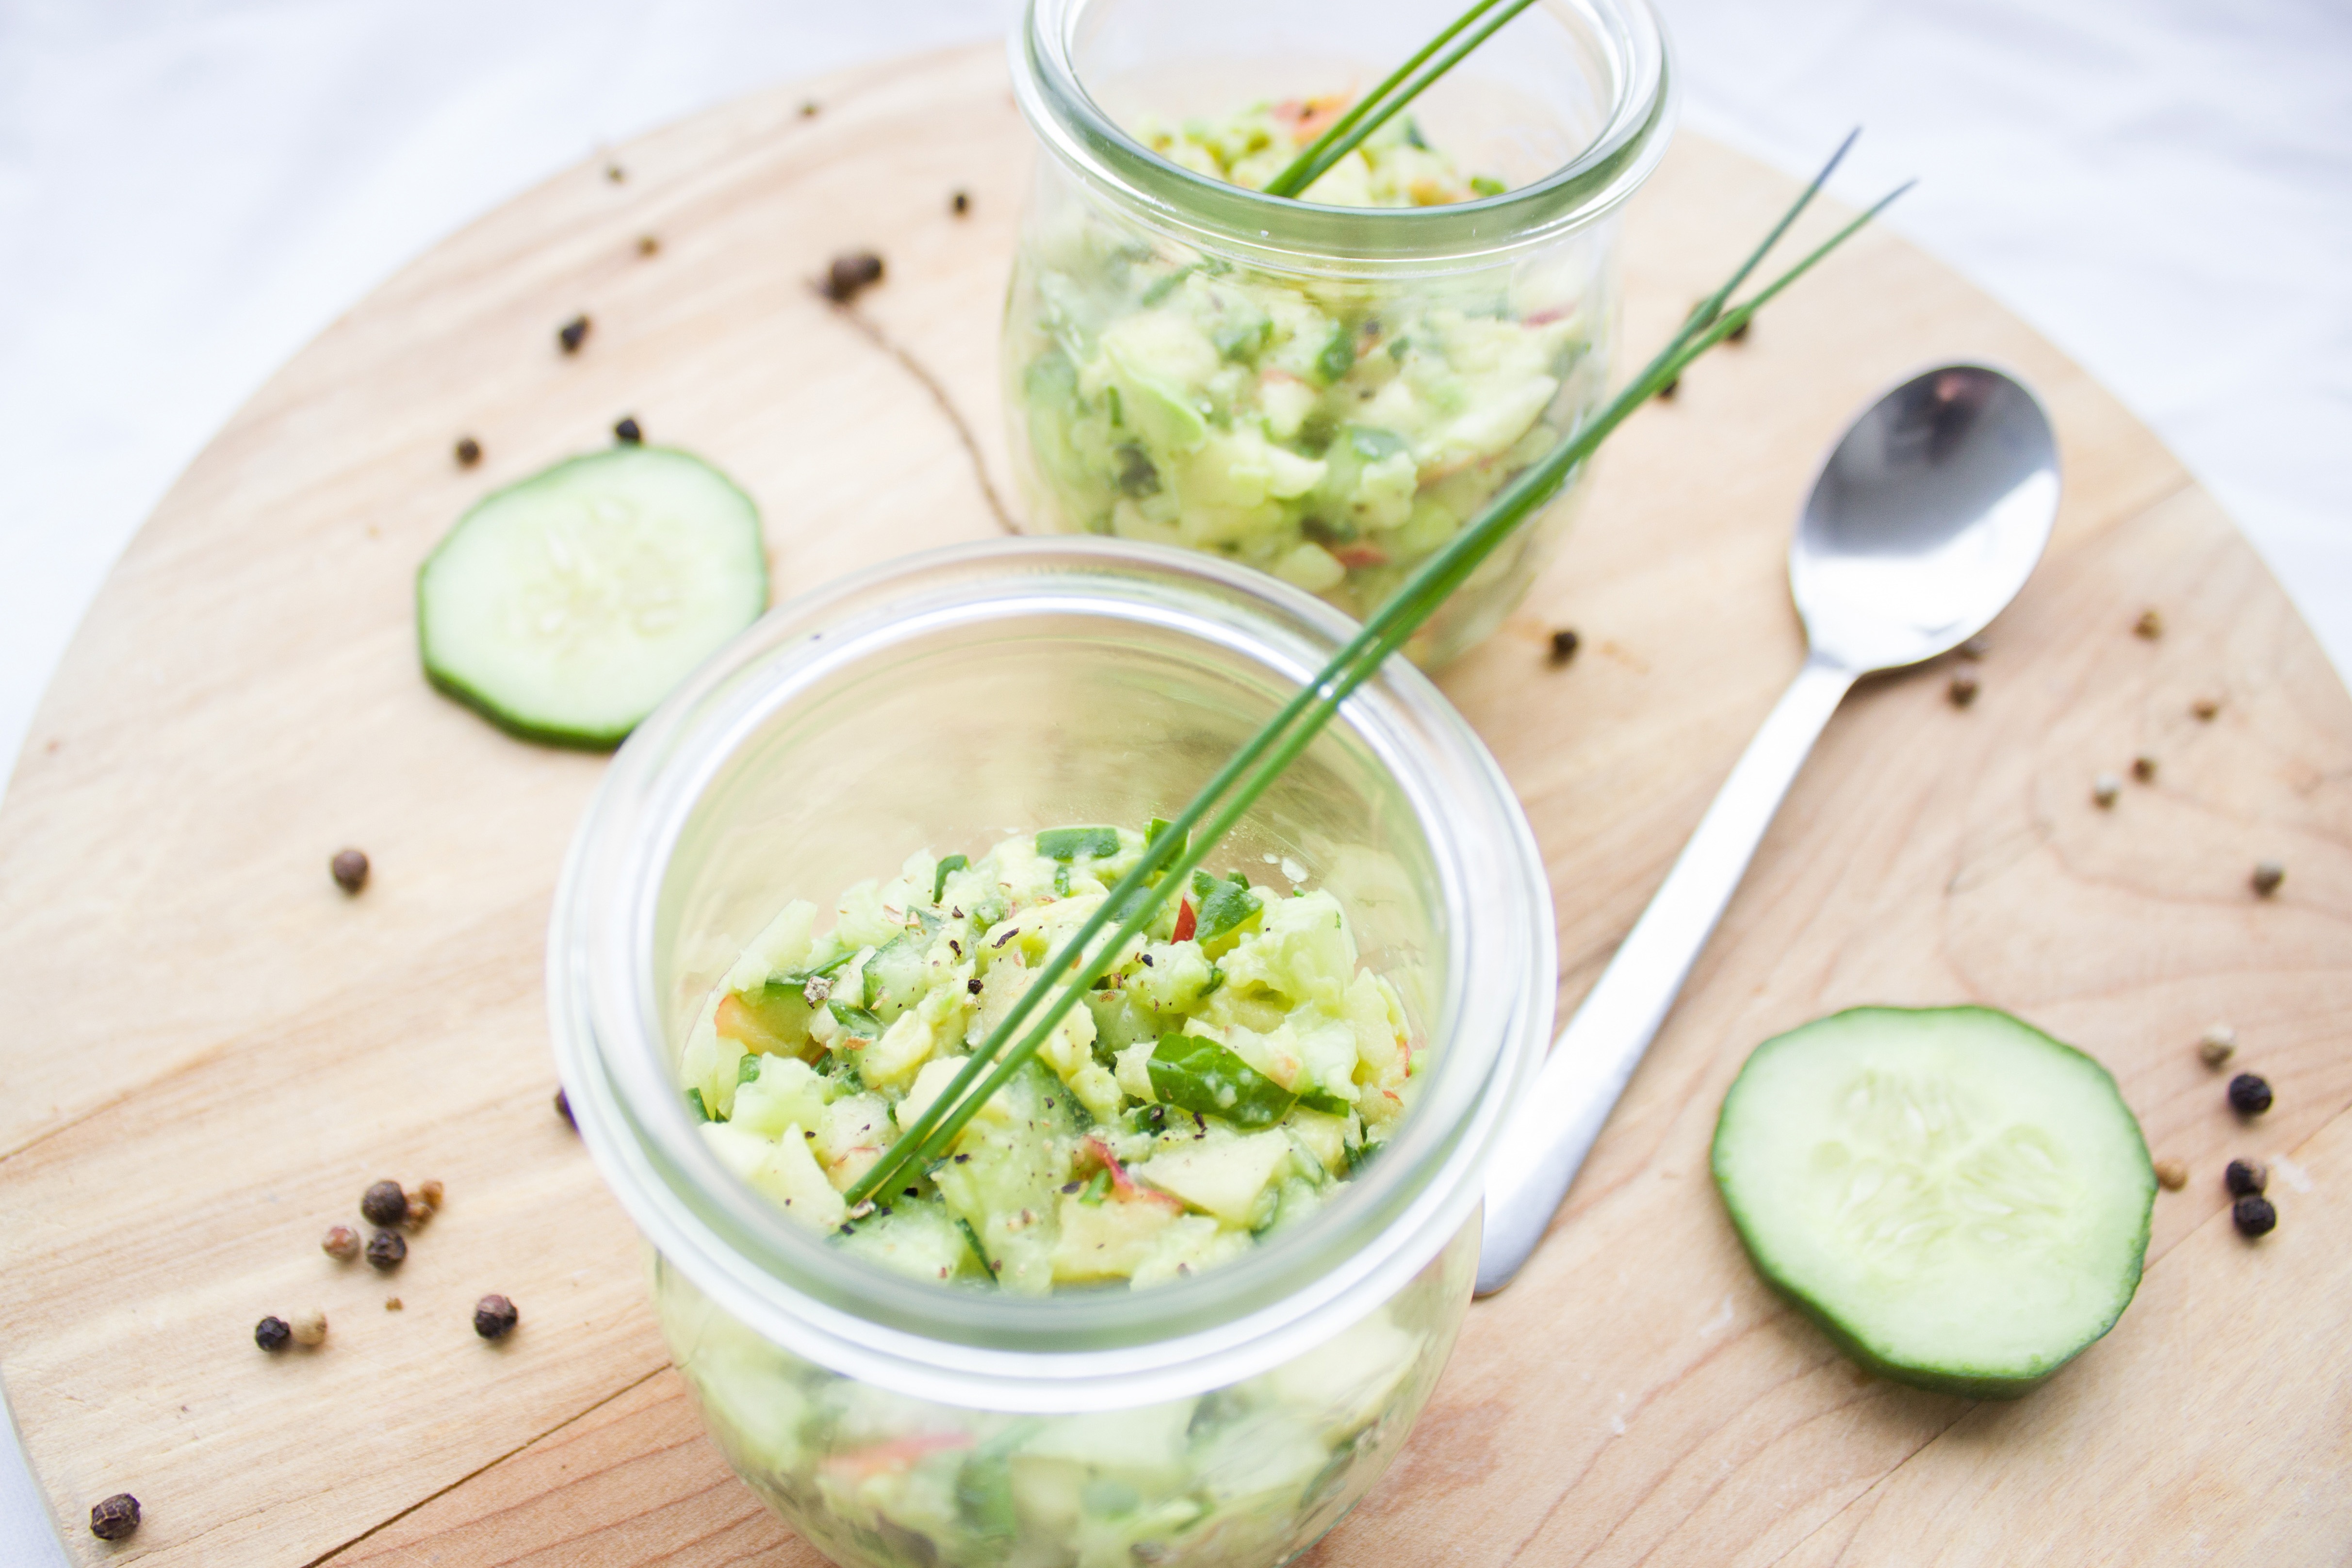
food, dish, ingredient, cuisine, cucumber, lime, Cervelle de canut, produce, tzatziki, plant, key lime, recipe, Chaas, vegetable, cucumis